Canadian music genres

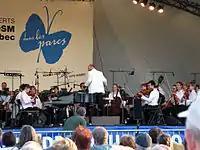
the Montréal Symphony Orchestra with conductor Jean-François Rivest August 2008.

In Canada, classical music includes a range of musical styles rooted in the traditions of Western or European classical music that European settlers brought to the country from the 17th century and onwards. As well, it includes musical styles brought by other ethnic communities from the 19th century and onwards, such as Indian classical music (Hindustani and Carnatic music) and Chinese classical music.